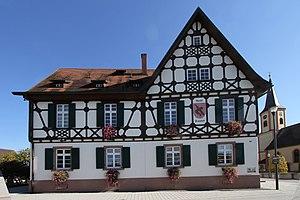
Hotel de ville de Rheinau (Baden) à Freistett.